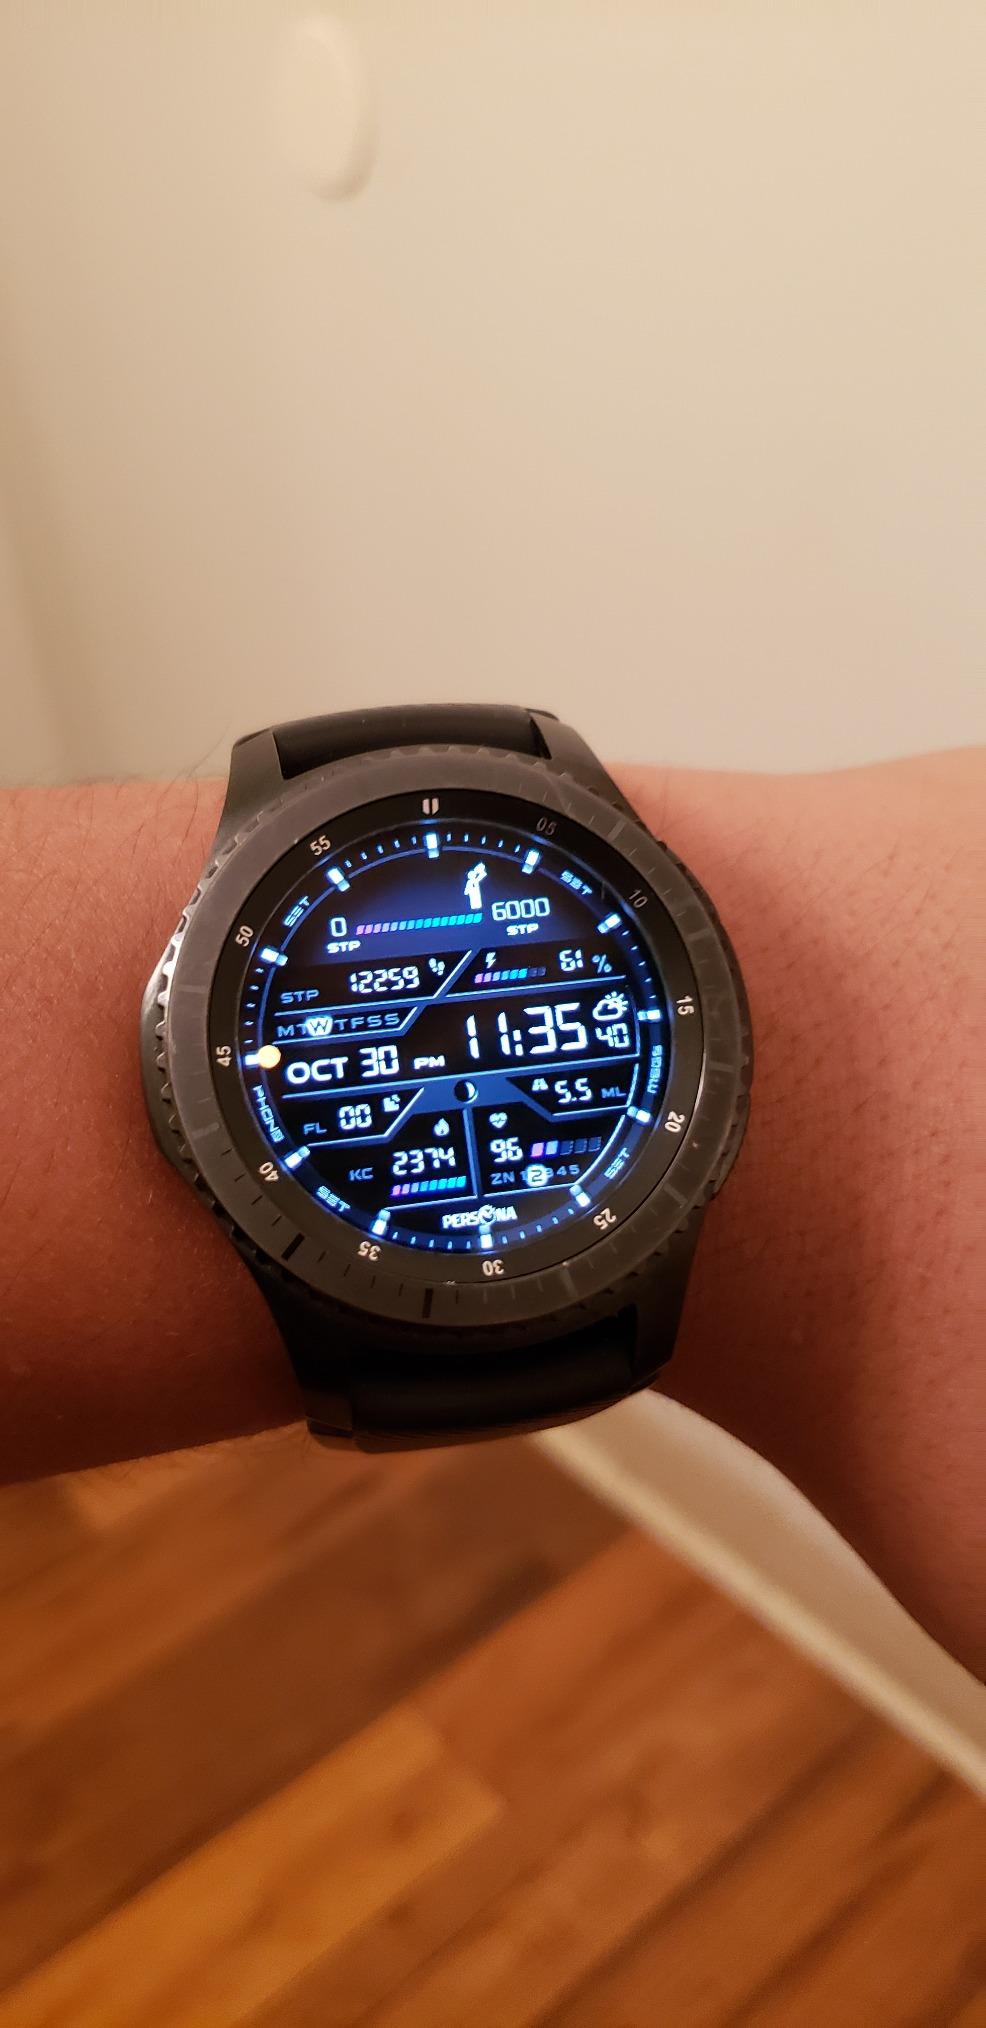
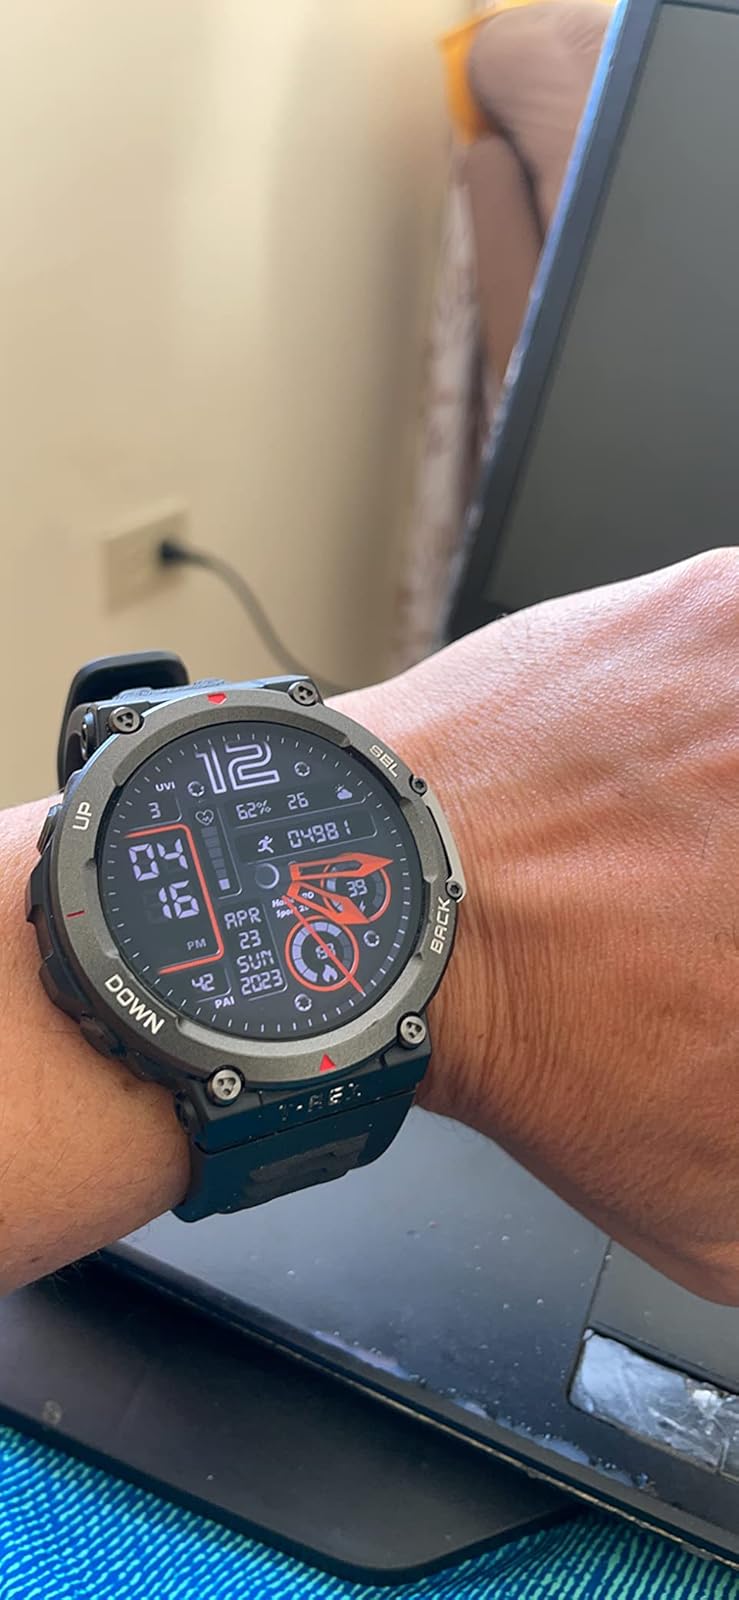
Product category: smartwatch
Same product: no